Cranborne Priory

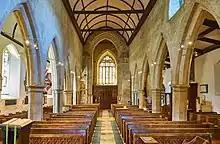
Nave, looking west

The nave is of six bays, featuring both north and south aisles, and dates back to the mid 13th century, built in the Early English Gothic style, with a later 15th century barrel vaulted ceiling. The upper nave walls, pierced by two clerestory windows on the north side, contain three medieval wall paintings, dated to between 1240 and 1400. The subjects of these paintings are St Christopher, the Tree of the Seven Deadly Sins, and the . These paintings were discovered in 1870, when the lime wash was removed from the south wall. Cranborne's painting of the Tree of Seven Deadly Sins is believed to be unique.